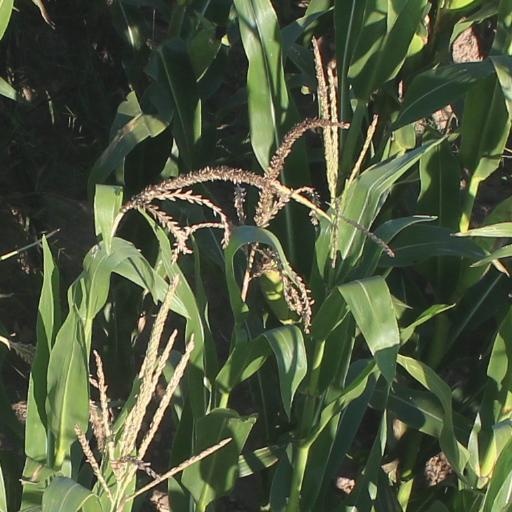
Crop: maize; corn